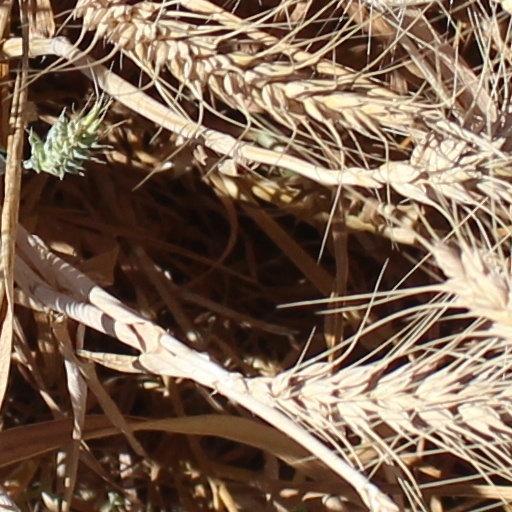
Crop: wheat